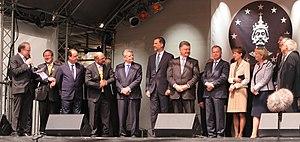
Le prix international Charlemagne d'Aix-la-Chapelle est un prix fondé en 1949 et décerné depuis 1950 par la ville d’Aix-la-Chapelle à des personnalités remarquables qui se sont engagées pour l'unification européenne.